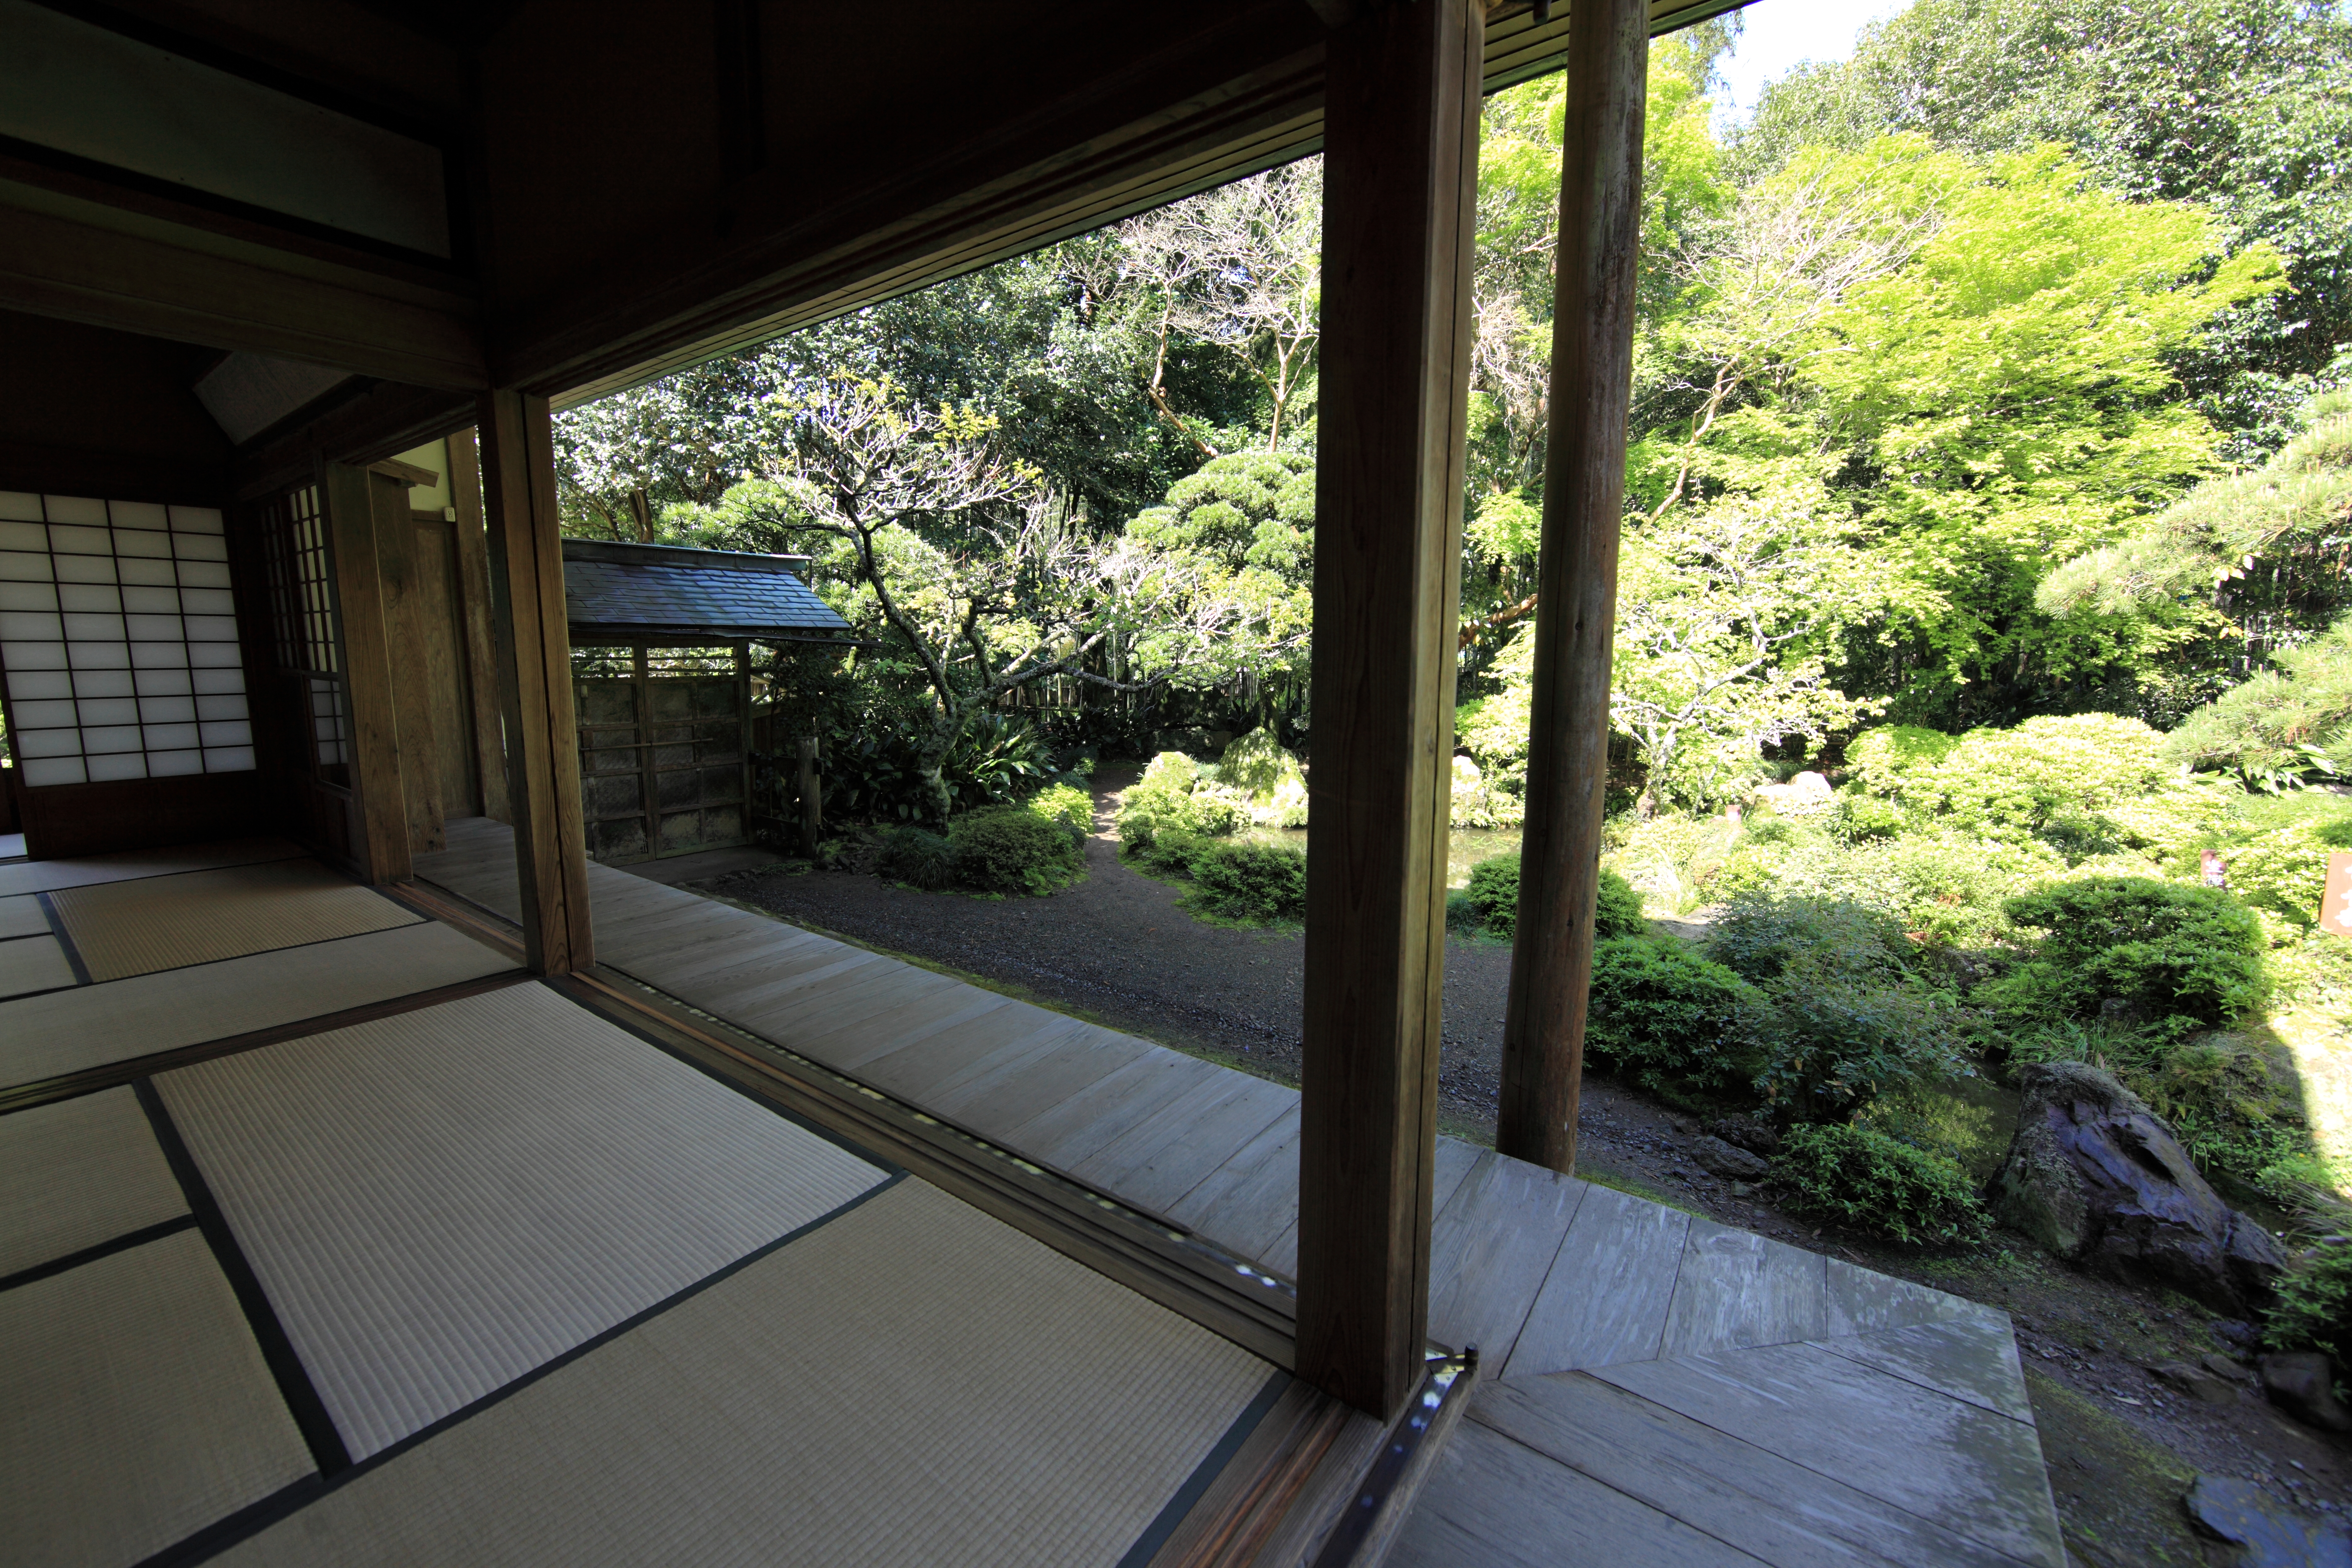
villa, mansion, house, home, porch, high, cottage, backyard, property, garden, courtyard, temple, japanese, 5d, style, hires, estate, markii, hi, res, resolution, shizuoka, togeppousaiokuji, real estate, outdoor structure